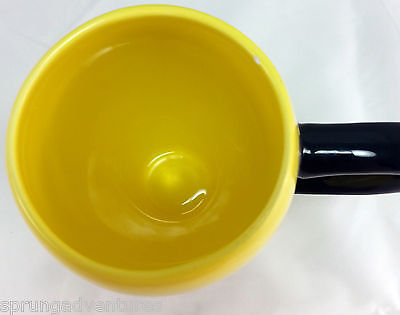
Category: mug